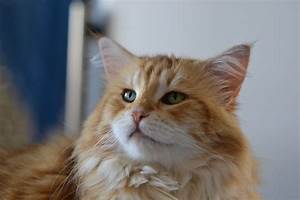
Label: cat